AGRIS

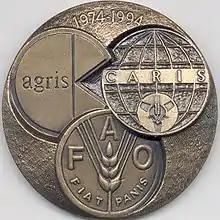
FAO Commemorative 1994 Twenty Years of AGRIS Bronze Obverse

On June 13th, 2023, the FAO team responsible for AGRIS announced the launch of AGRIS 2.0. This new version introduces significant improvements to both the user interface and the underlying IT architecture, benefiting users and data providers alike.